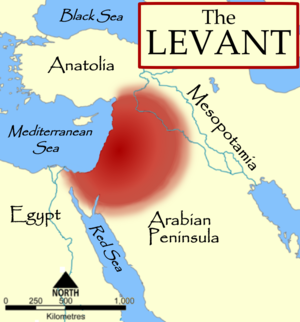
Le Levant désignait traditionnellement en français les pays bordant la côte orientale de la mer Méditerranée : en premier lieu le Liban et la Syrie ; mais la région du Levant inclut également la Palestine, Israël, la Jordanie, l'Anatolie, la Mésopotamie et l'Égypte. La liste des provinces composant le Levant se déduit de l'article 17 du titre II de l'ordonnance du 3 mars 1781 sur les Consulats, le commerce et la navigation dans les Échelles du Levant et de Barbarie.